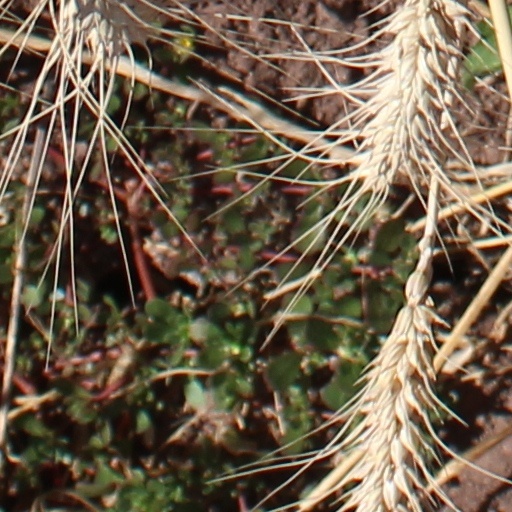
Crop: wheat